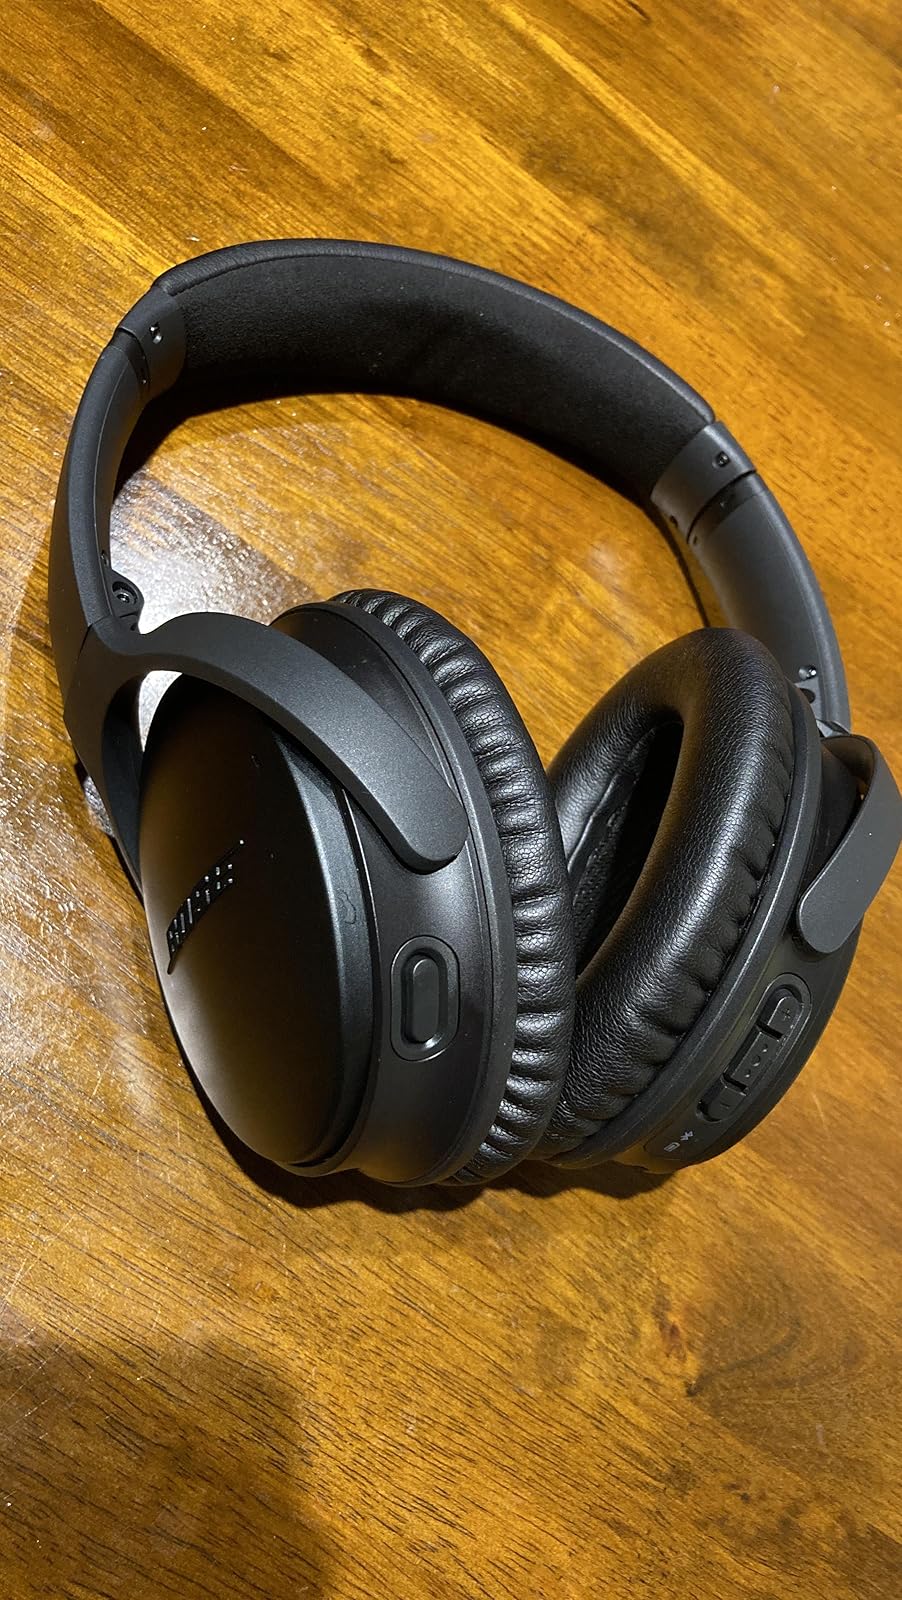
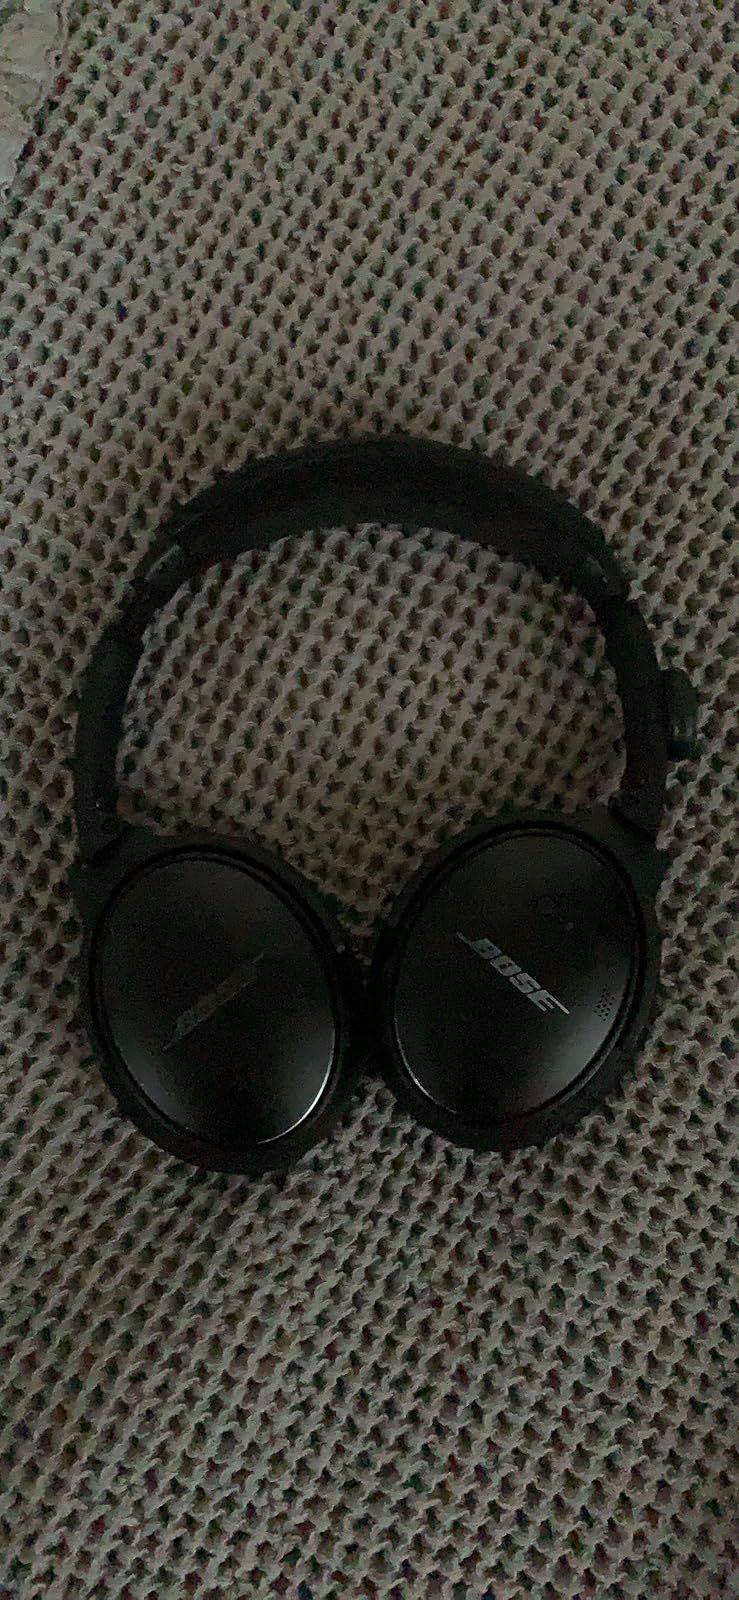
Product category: headphones
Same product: yes